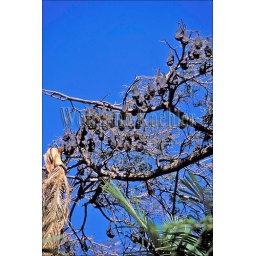
Australia, sydney, royal botanical garden, gray headed flying foxes (Fruit bats), sleeping in tree